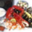
Label: lobster